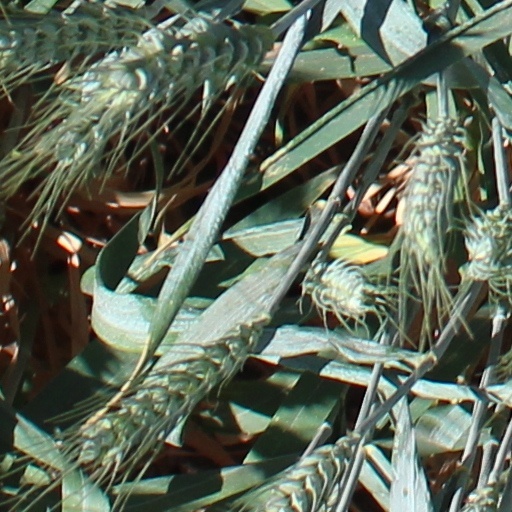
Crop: wheat